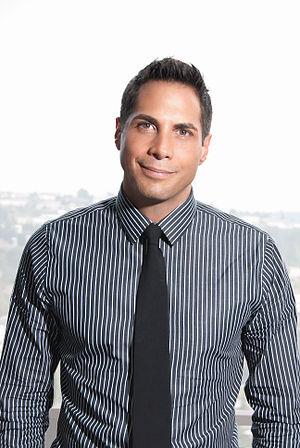
Joe Francis, né le 1ᵉʳ avril 1973 à Atlanta, est un entrepreneur américain.